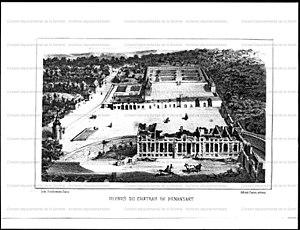
Château de Renansart au XVIIIe archives de la Somme en ligne, microfilms de documentation
Louis-Agathon de Flavigny de Renansart est un gentilhomme picard qui cumula 38 années de campagnes militaires et 22 années de services diplomatiques à Liège puis à Parme. Issu d'une famille de la petite noblesse militaire désargentée, il n'eut de cesse de s'élever par ses mérites militaires puis diplomatiques auprès de Louis XV et de Louis XVI. Sa deuxième ambition fut de redresser l'état de sa maison et d'agrandir la superficie de ses seigneuries, dans la généralité de Soissons. Sa femme à qui il vouait un attachement sincère n'eut qu'un défaut: ne pas avoir pu lui assurer de descendance, ce qui eut de funestes conséquences sur l'héritage qu'ils laissèrent.